Curcuma angustifolia

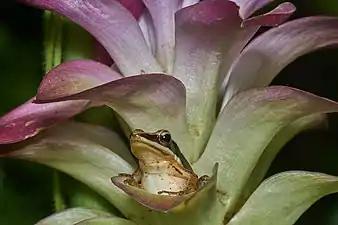
Flower

Curcuma angustifolia is one of over 80 species belonging to the genus "Curcuma" , in the family Zingiberaceae. This species is native to the Indian subcontinent and is more commonly known as East Indian arrowroot or narrow-leaved turmeric in English, and is called "yaipan" in Manipuri, "Aipah" in Thadou-Kuki, "tikhur" in Bhojpuri, and "Koova" കൂവ in Malayalam/Tamil, and is called "Kutupah" in Poula. In the Eastern hemisphere, the plant plays an integral role in many cultures.